Thai Airways International

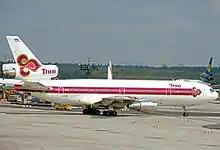
A Thai McDonnell Douglas DC-10, Frankfurt, 1977

The airline's first intercontinental services using Douglas DC-8s started in 1971 to Australia, and then to Europe the following year. A number of the larger Douglas DC-10 wide-body tri-jets was acquired in the late-1970s. Services to North America commenced in 1980.